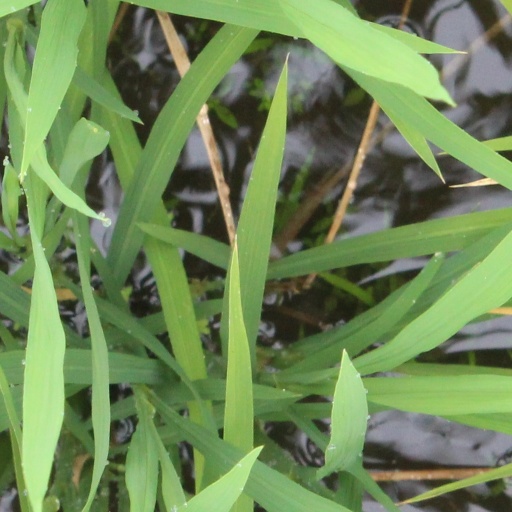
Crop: rice